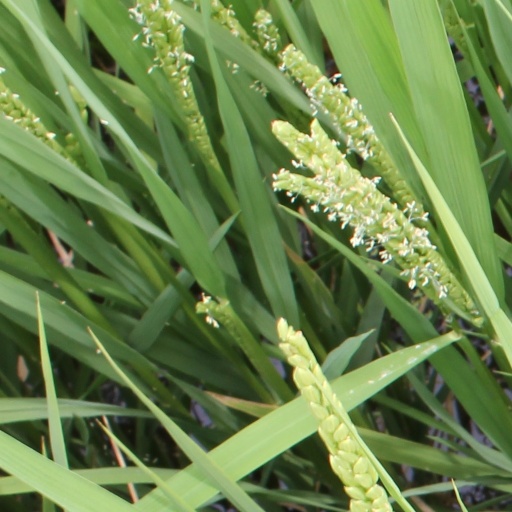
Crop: rice